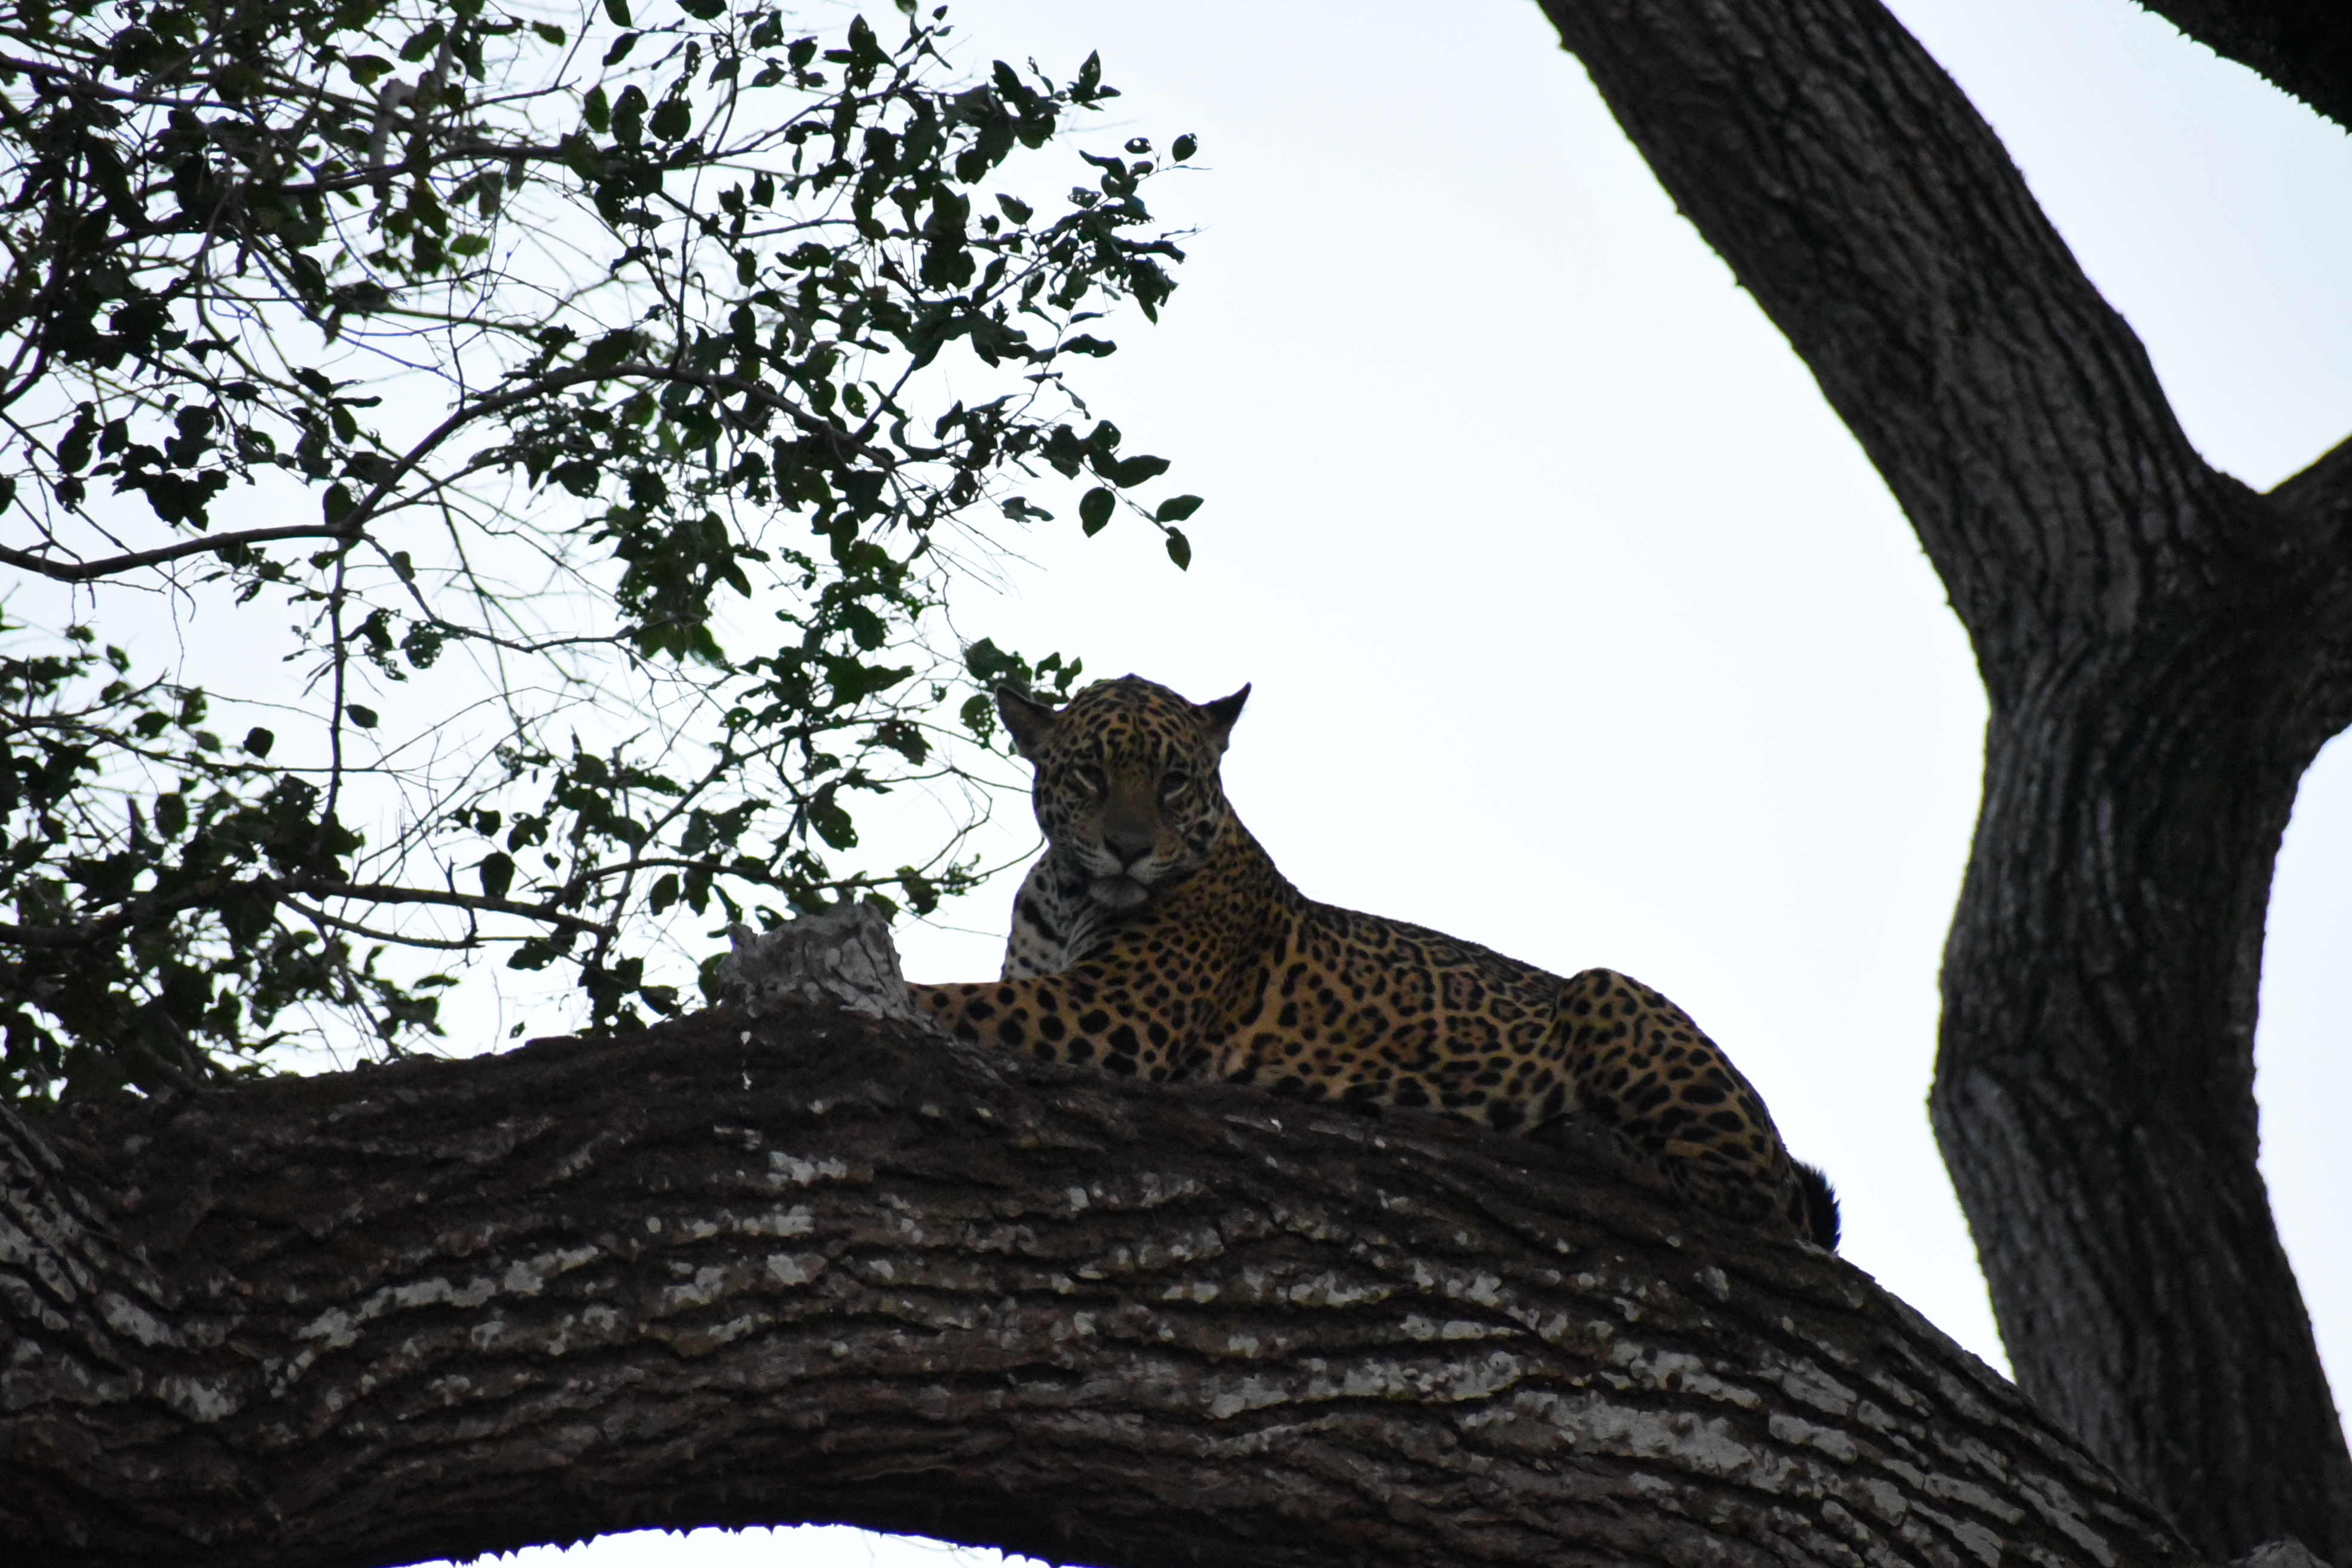
Jaguar: Benita